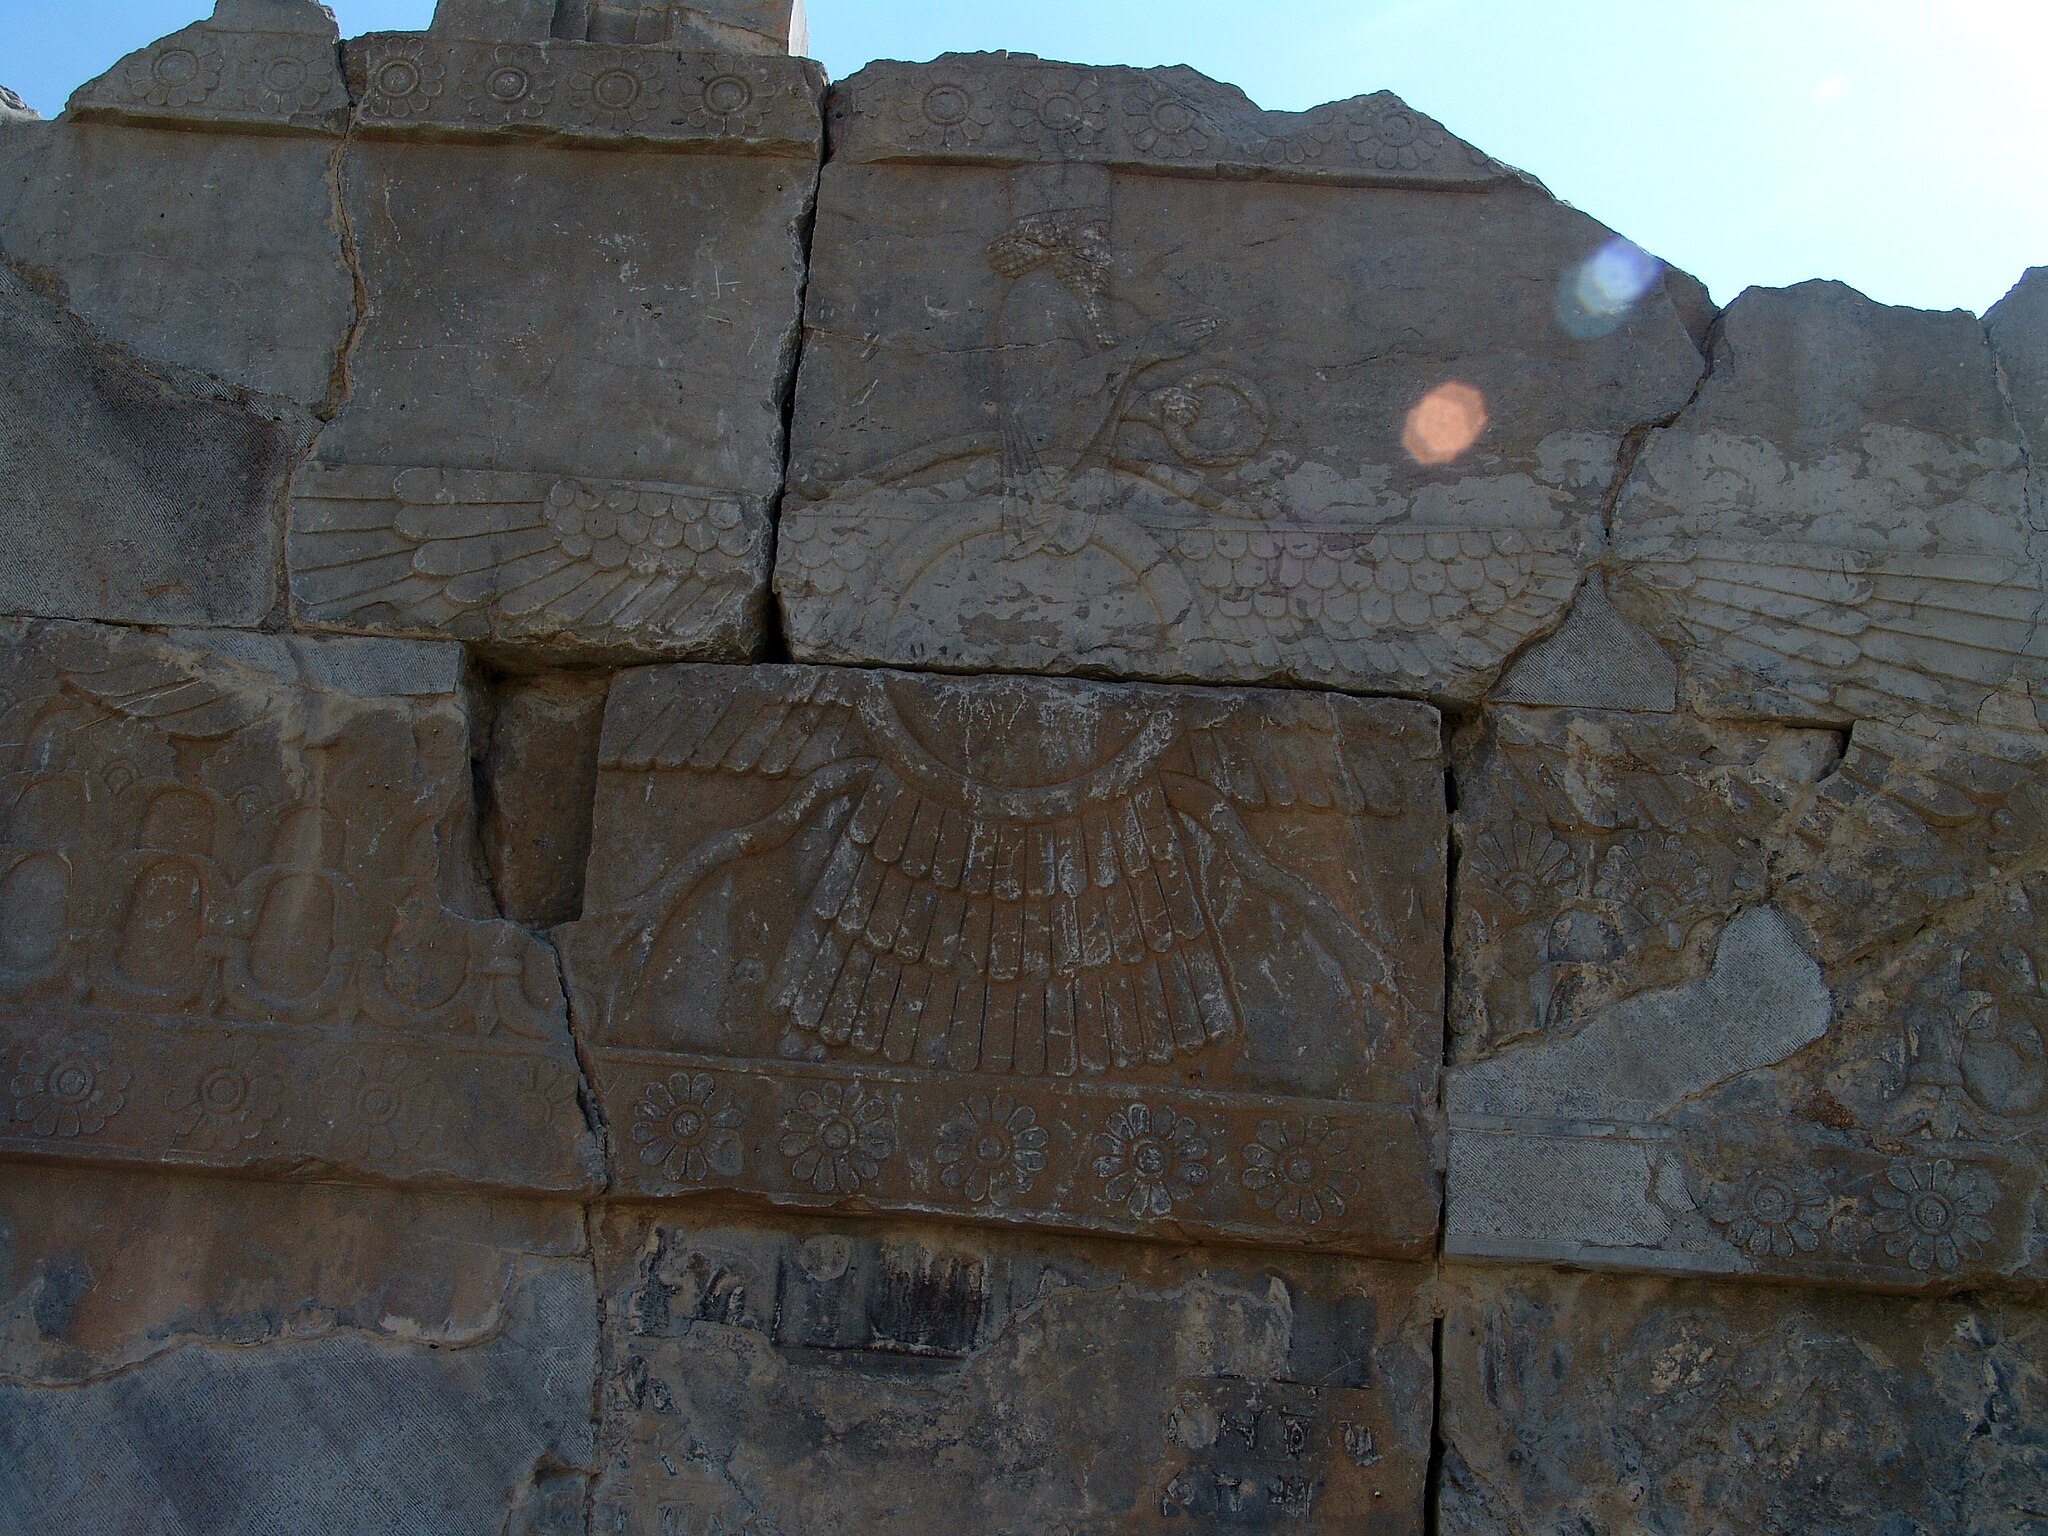
Title: Persepolis 2007 Darafsh (25)
Description: Persepolis
Date: 2007-08-30 08:57:42
Categories: GFDL, Taken with Sony DSC-F828, License migration redundant, Self-published work, Files with coordinates missing SDC location of creation, 2007 in Persepolis, Photos by Darafsh Kaviyani, Reliefs of Faravahar in Persepolis, Western staircase of Hadish